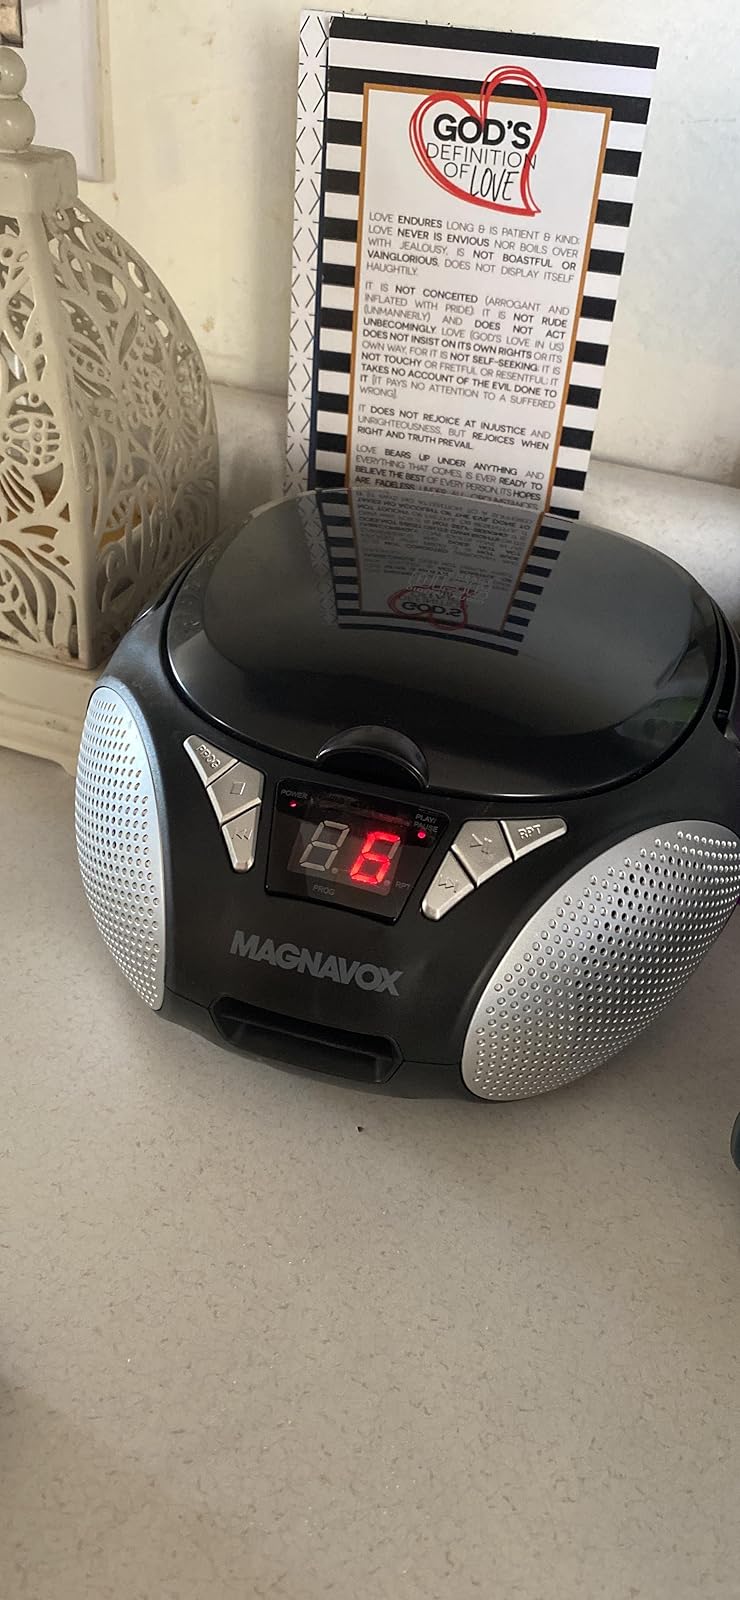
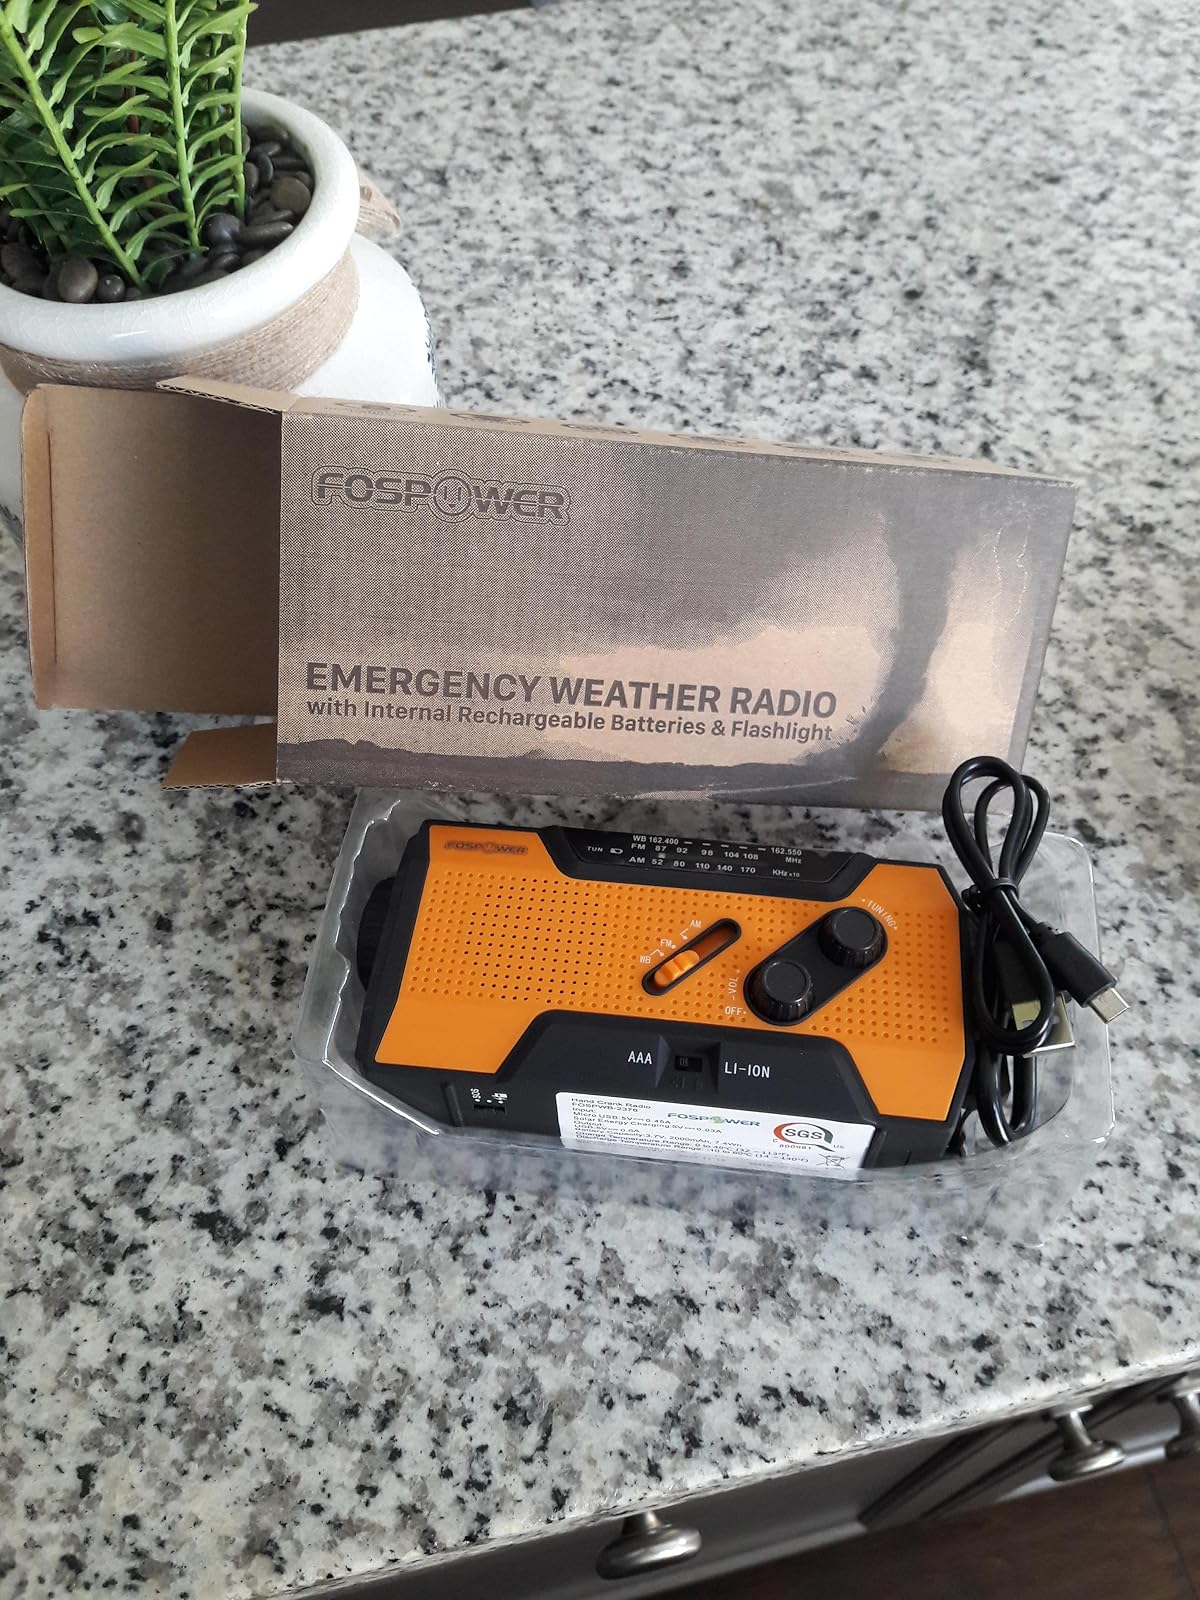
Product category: radio
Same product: no